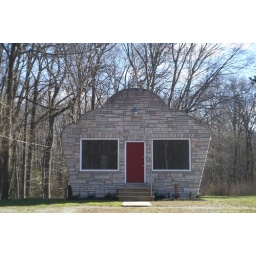
crazy house on fort mott road in pennsville, nj.